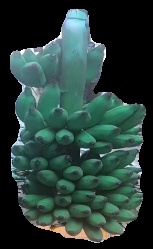
Variety: elakki-bale
Grade: grade2